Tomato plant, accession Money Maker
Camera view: tilt-top (135 deg); turntable rotation: 330 degrees
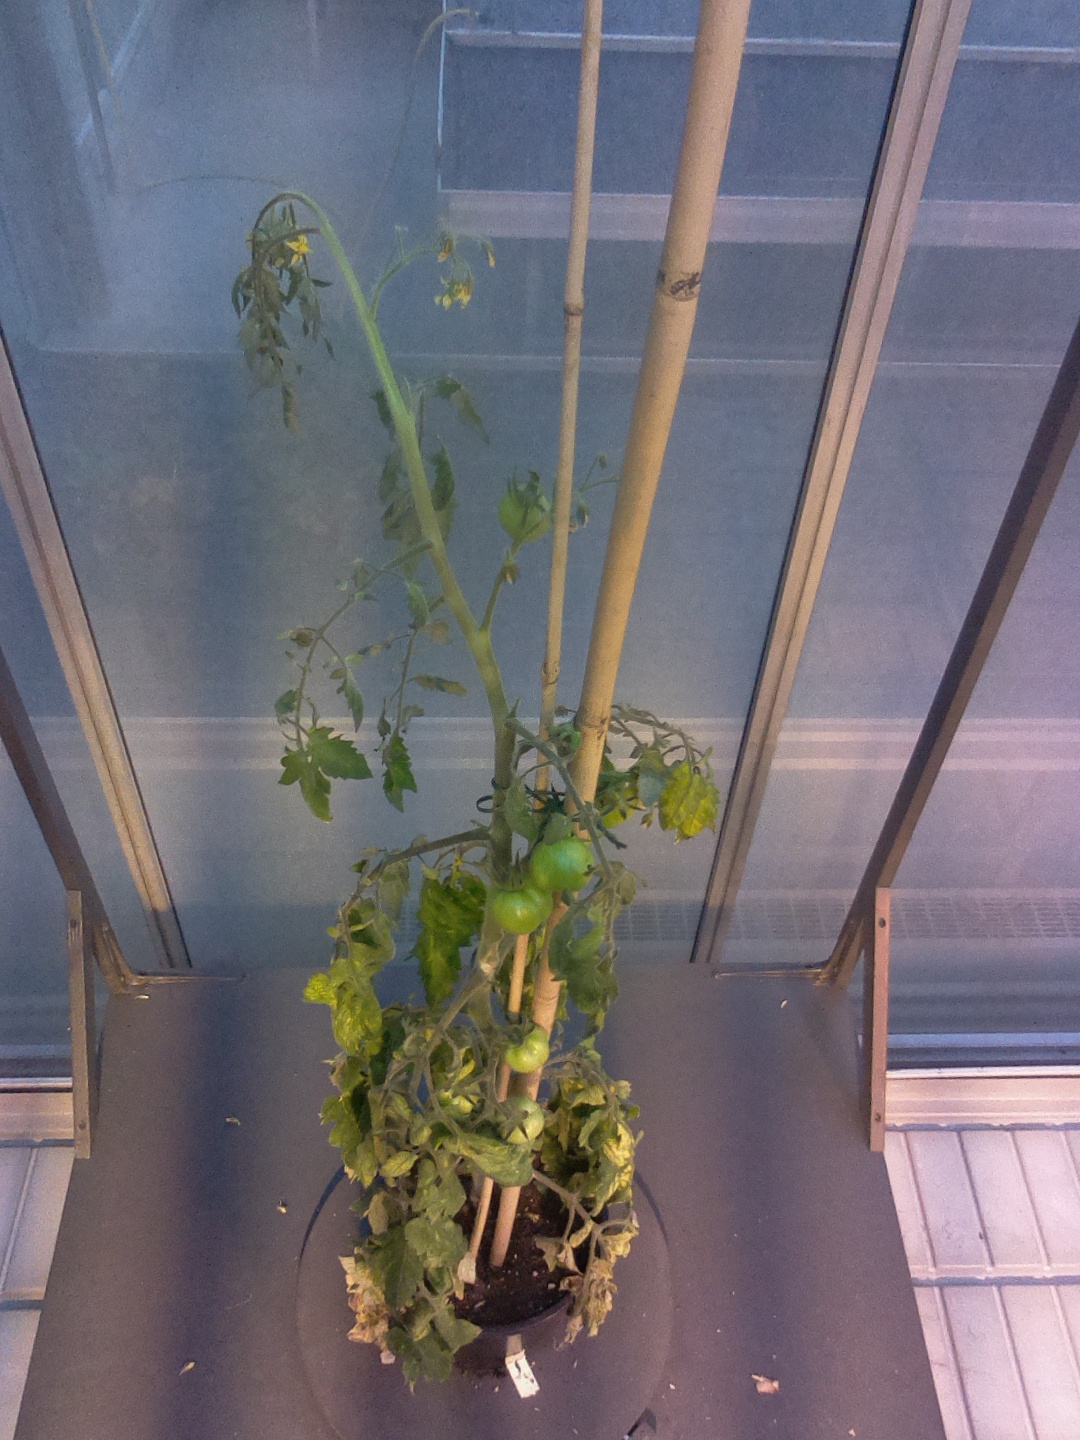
BBCH growth stage 76: 60%-70% of final fruit size